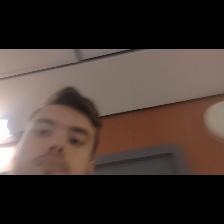
Label: Human